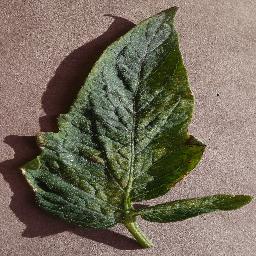
Label: Tomato___Spider_mites Two-spotted_spider_mite